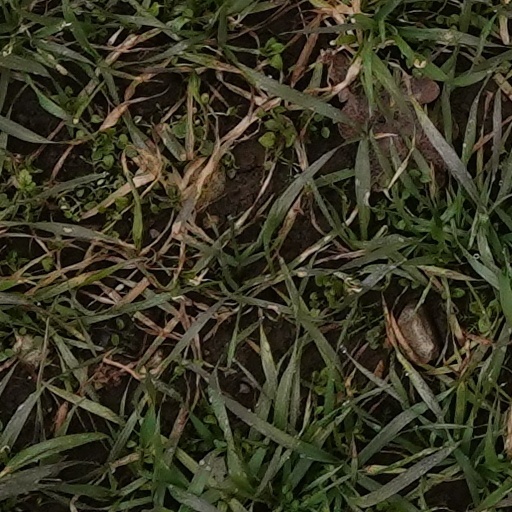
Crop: wheat